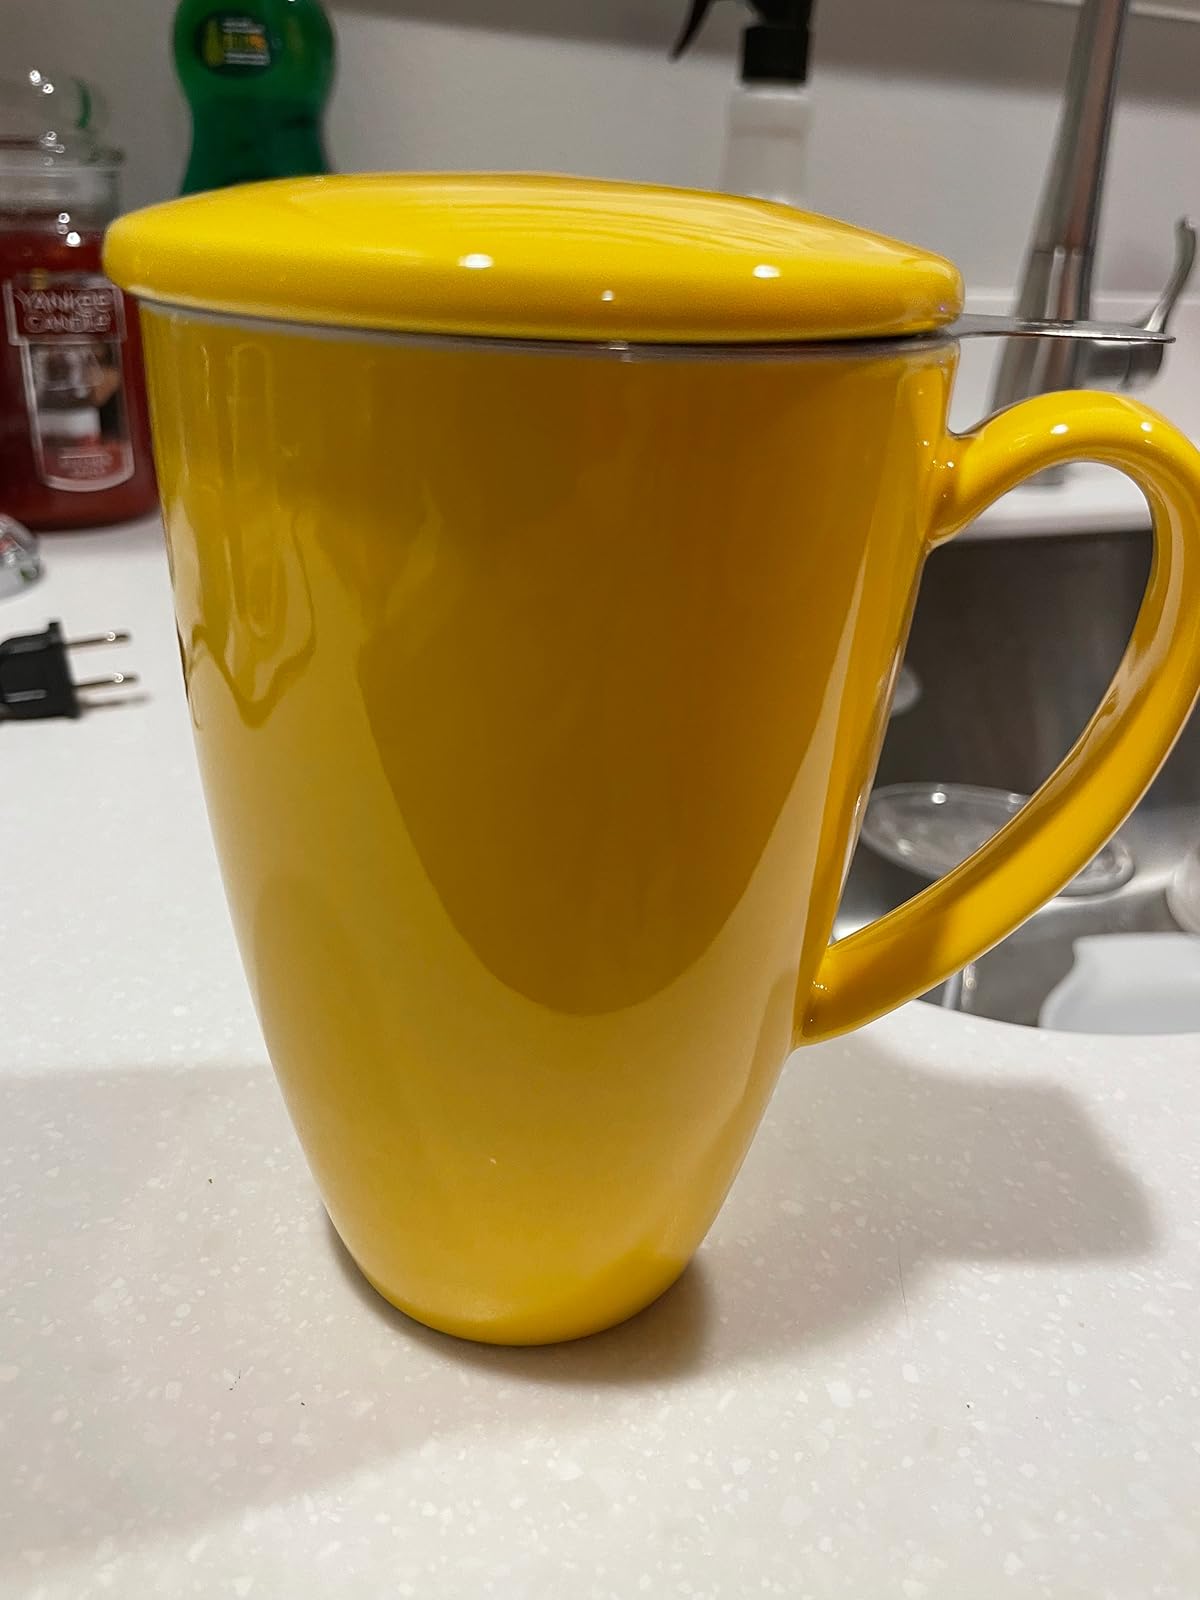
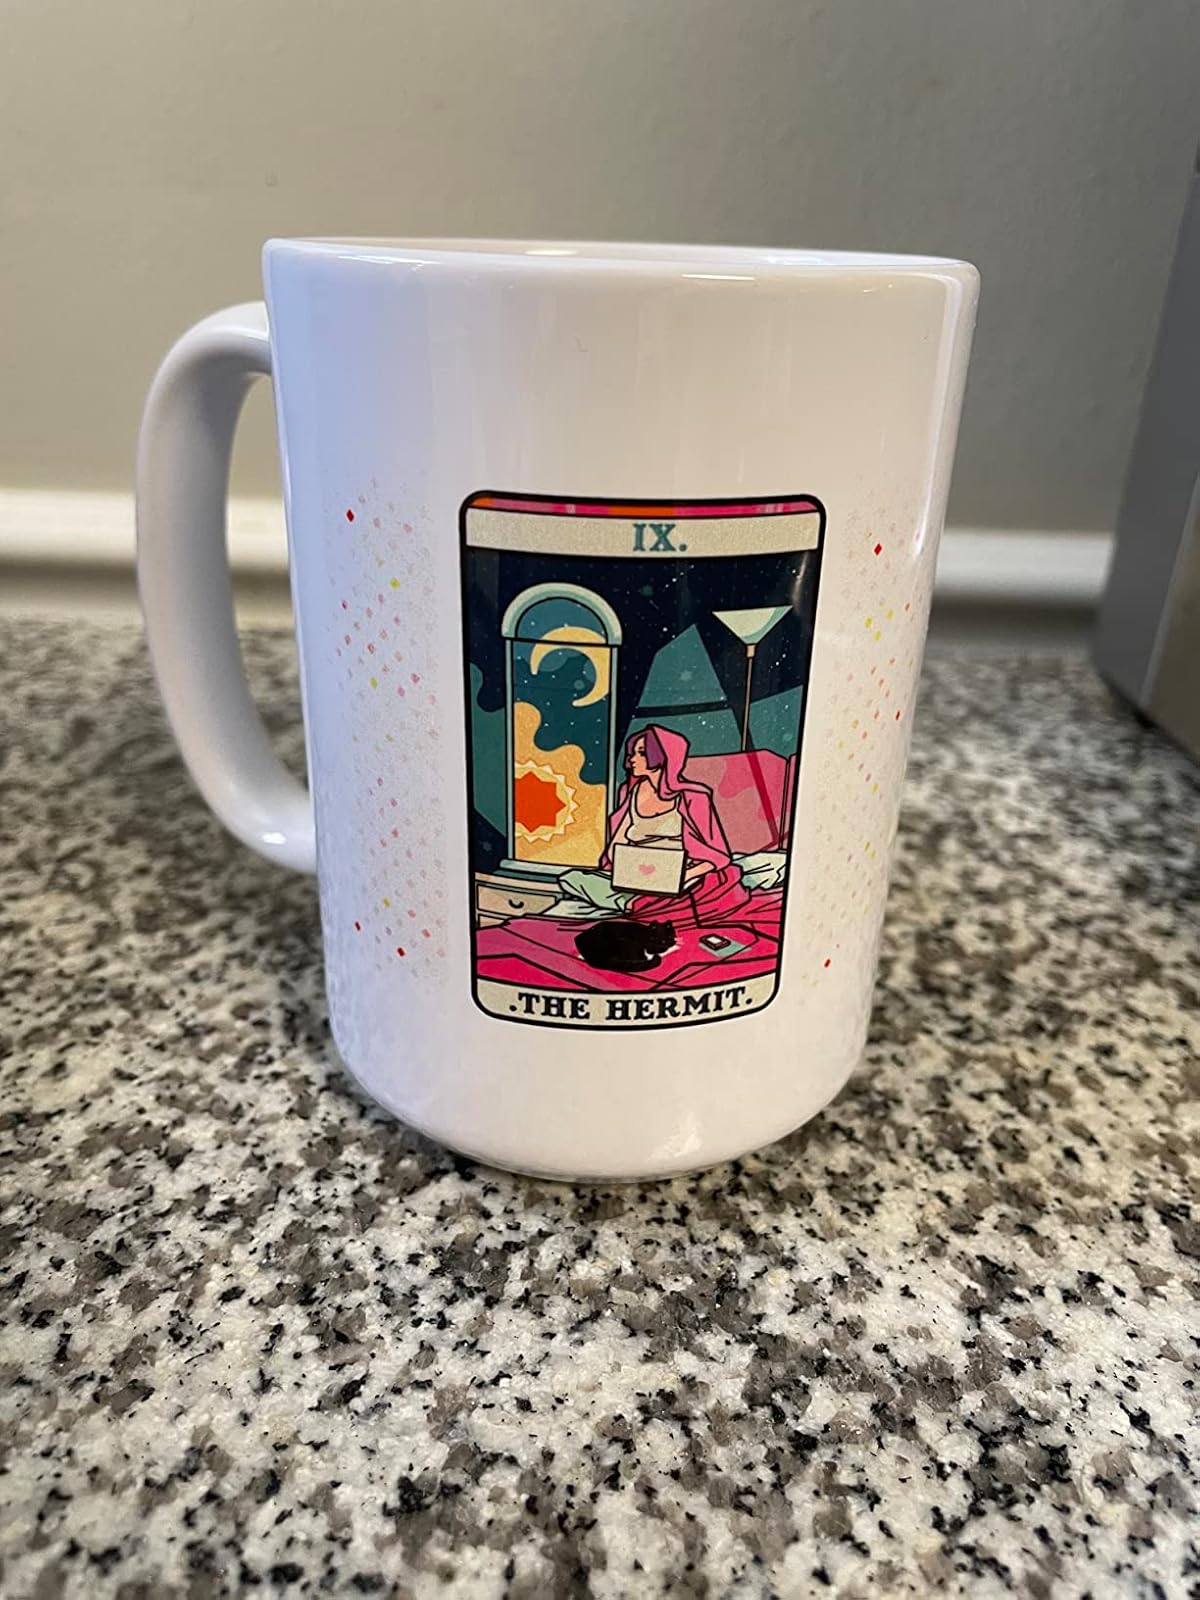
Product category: items_mug
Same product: no